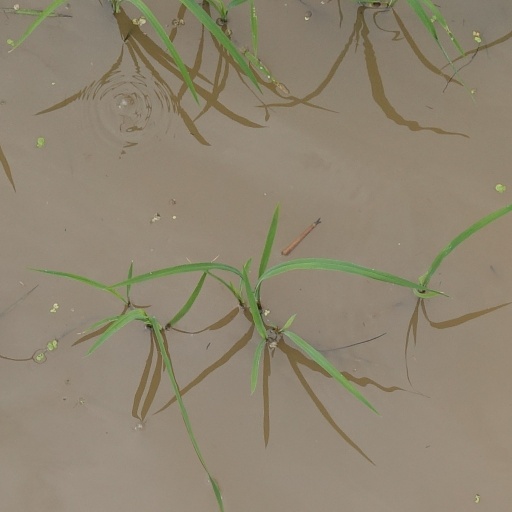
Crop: rice